Recluse spider

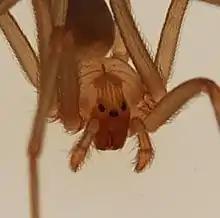
Eyes of a male "Loxosceles reclusa"

"Loxosceles" is distributed nearly worldwide in warmer areas. All have six eyes arranged in three groups of two (dyads) and some are brownish with a darker brown characteristic violin marking on the cephalothorax. However, the "violin marking" cannot be used as a reliable way to identify the spider as many unrelated species of spider have similar markings. Recluses are typically about 7–12 mm long.